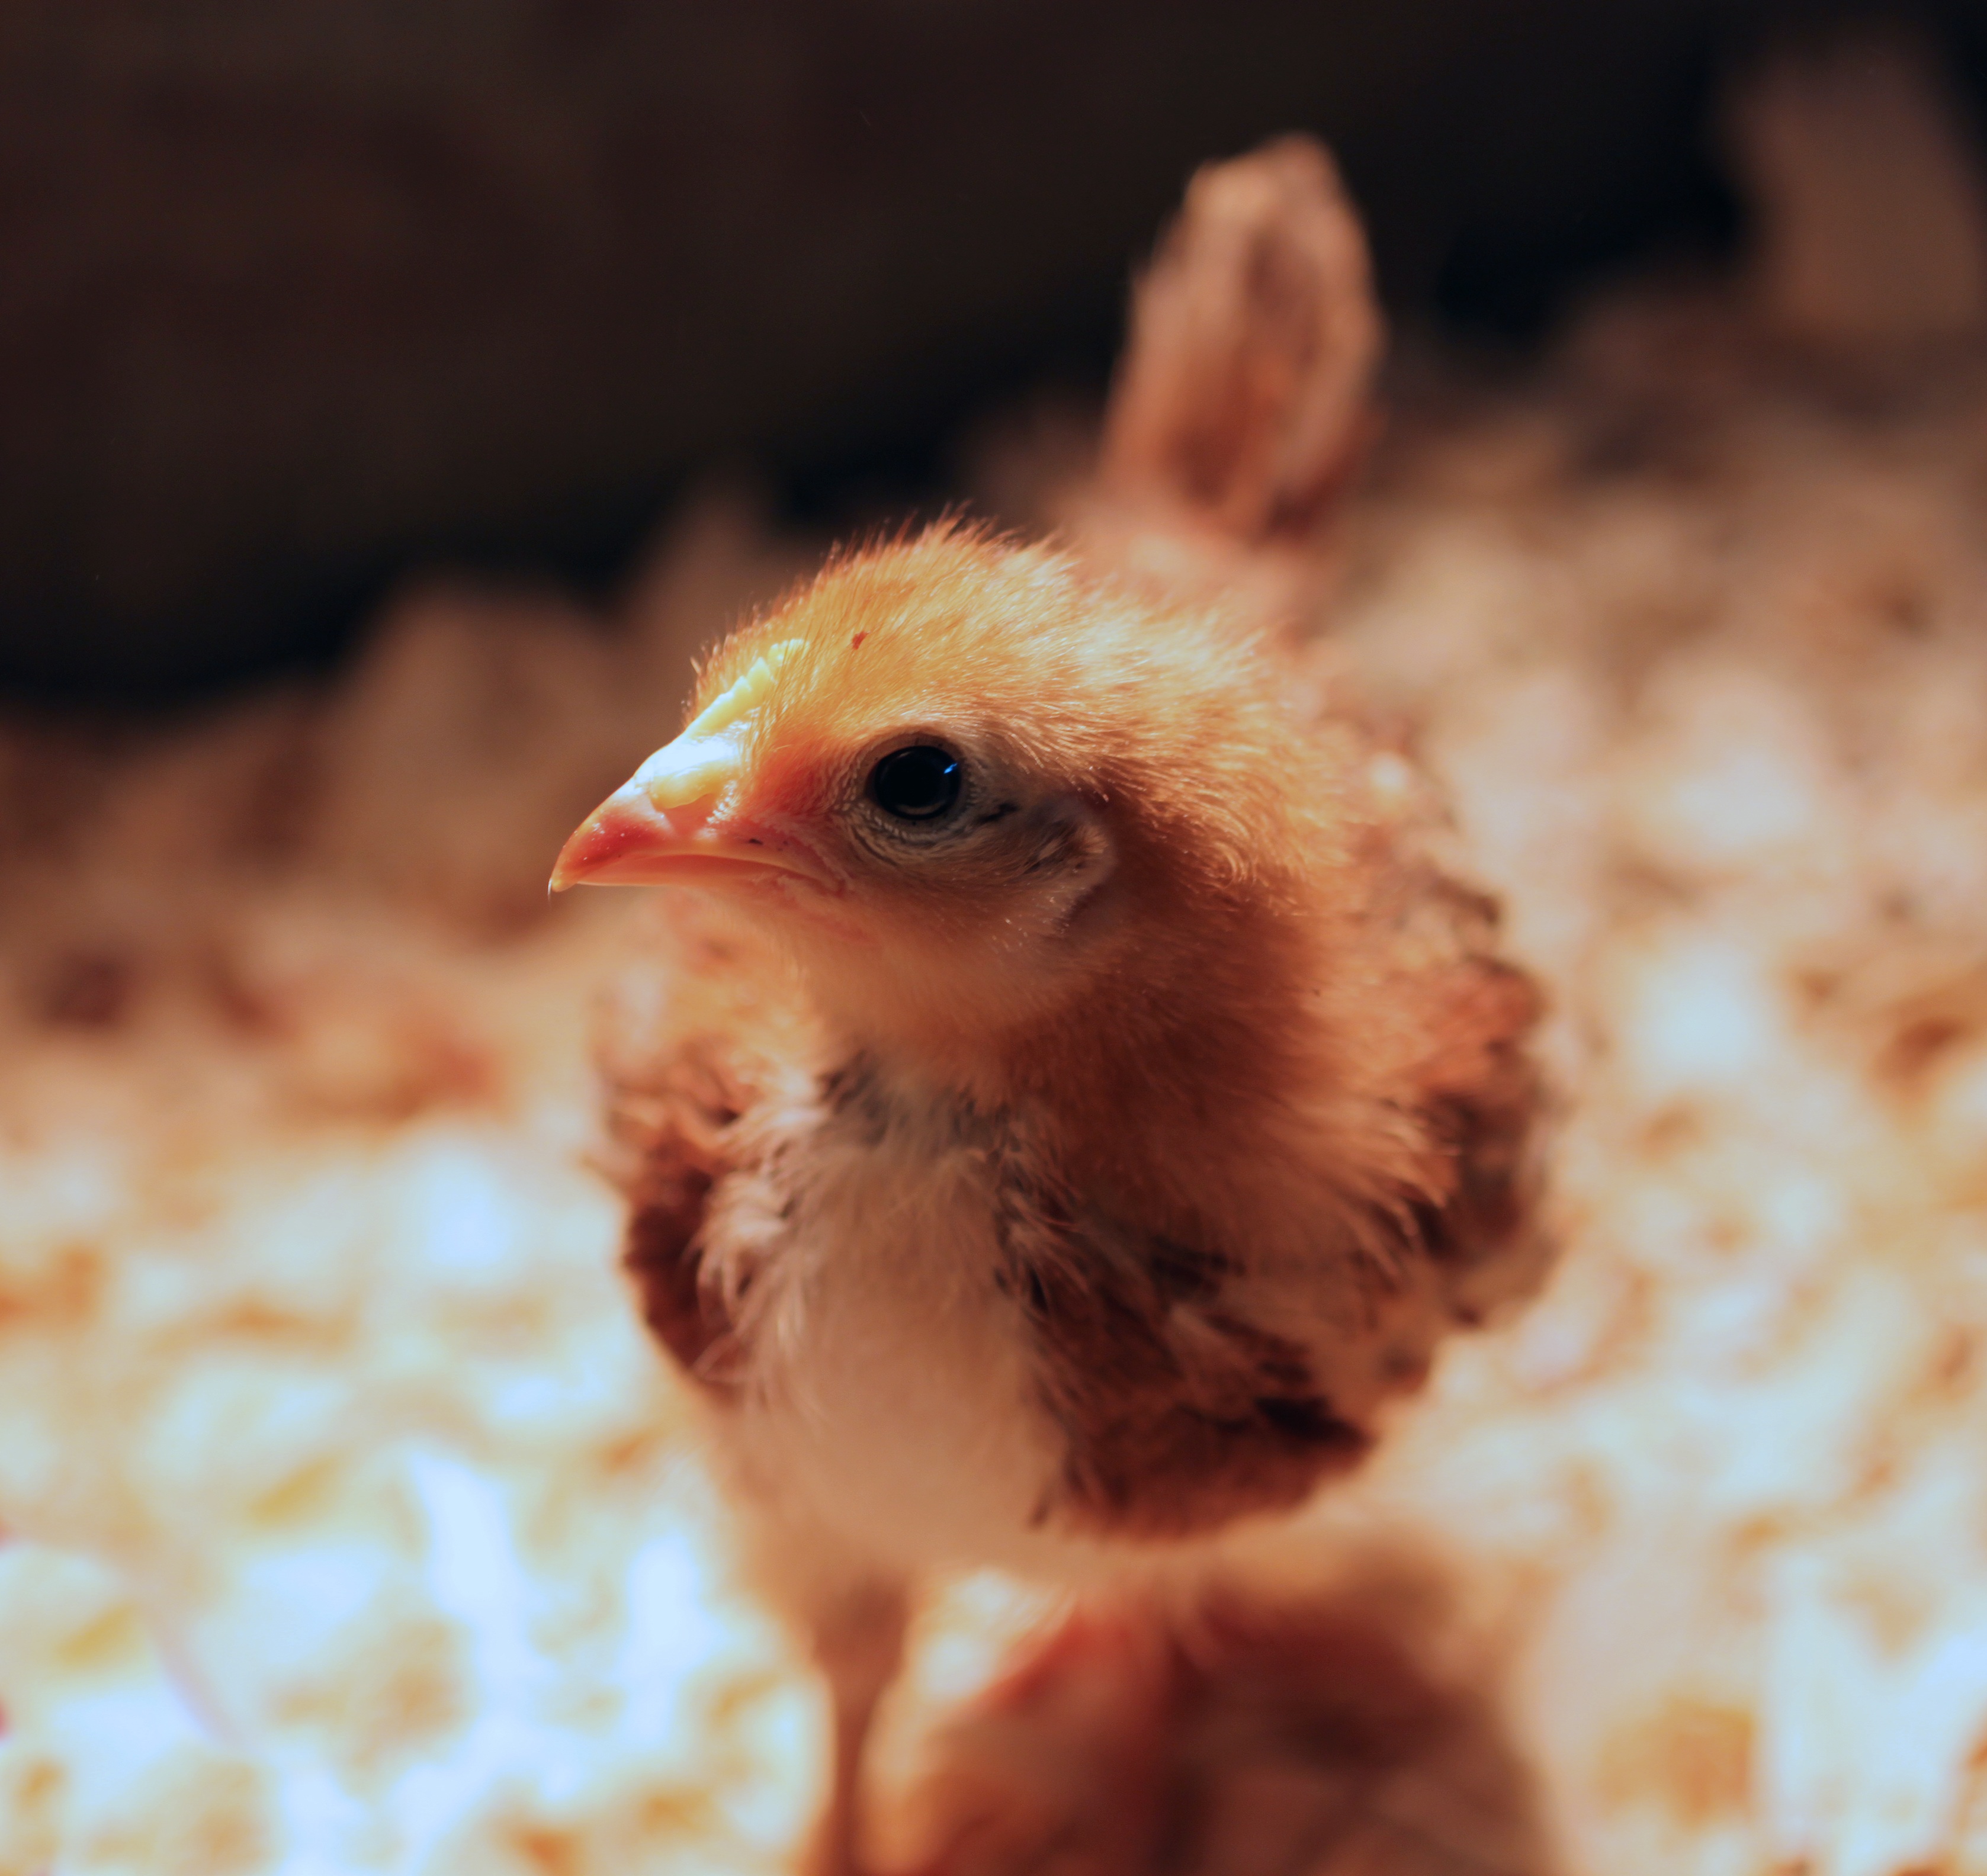
bird, farm, wildlife, beak, baby, feather, chicken, fowl, fauna, poultry, close up, eyes, galliformes, vertebrate, easter, finch, chick, macro photography, cherry egger, heat lamp, perching bird